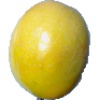
Label: maracuja